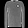
Label: Pullover